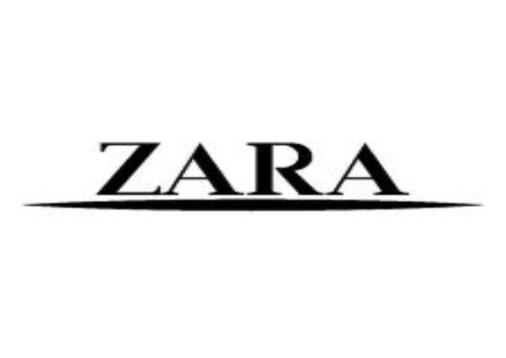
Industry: Clothes